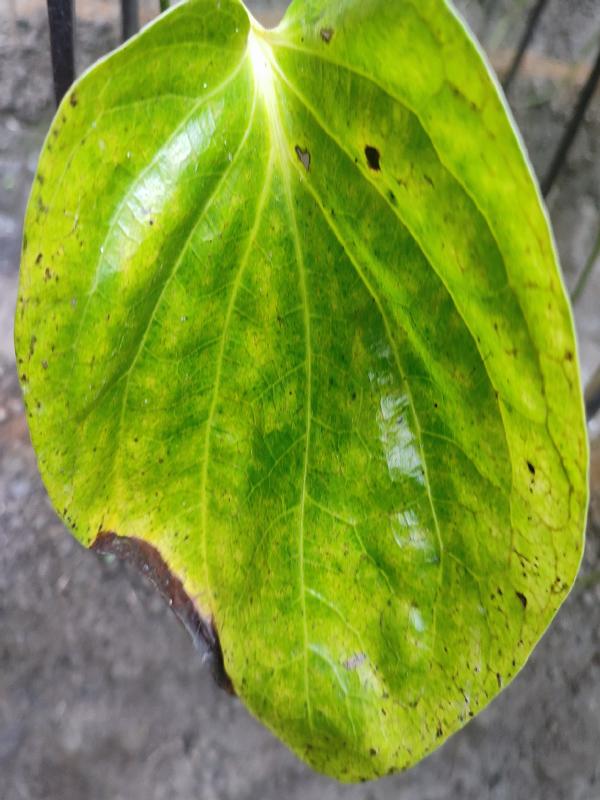
Label: Bacterial_Leaf_Disease